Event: Nepal Earthquake
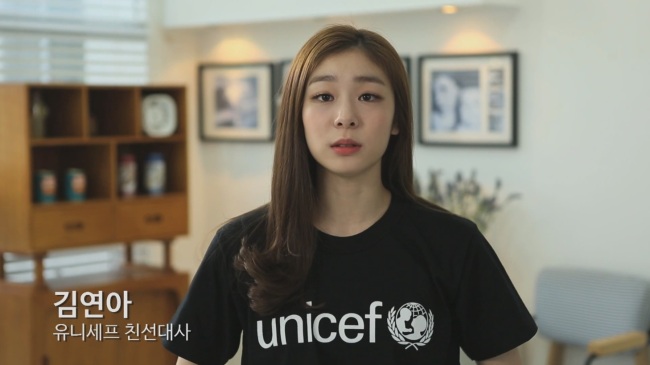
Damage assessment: no_damage